Fatima Mohammed Habib

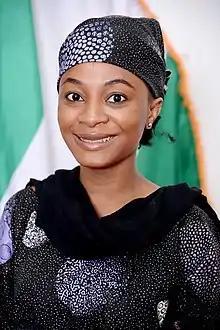

Fatima Mohammed Habib (born 23 September 1999) is a Nigerian social entrepreneur and founder of Advocacy for Human Value Foundation (AHVF), a Non-Governmental Organization registered with the Corporate Affairs commission which she founded at the age of 14. Habib is amongst those on the fight against illiteracy in Northern Nigeria and she is also part of the "Bring Back Our Girls Campaign" in the Northeast.